Real Confessions

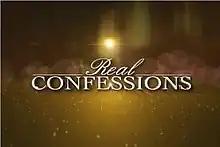
Title card

Real Confessions is a Philippine television drama anthology series broadcast by TV5. Hosted by Cristy Fermin, it aired from November 5, 2011 to February 11, 2012, replacing "Sugo Mga Kapatid" and was replaced by "Super Sine Prime".